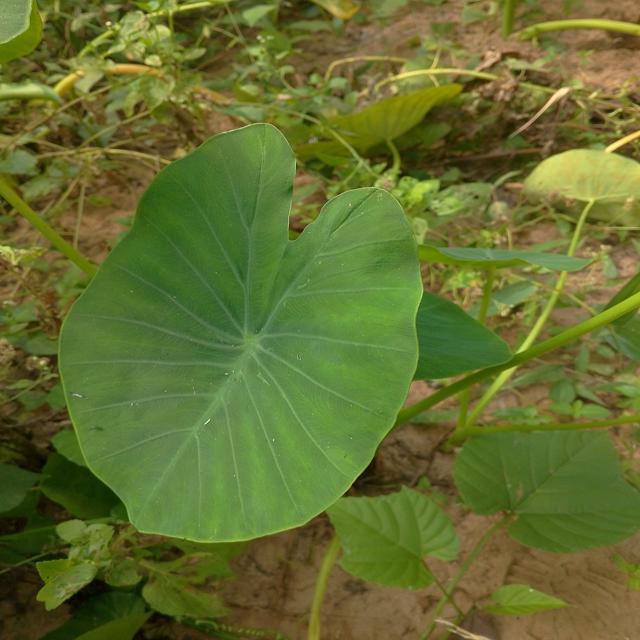
Label: Healthy